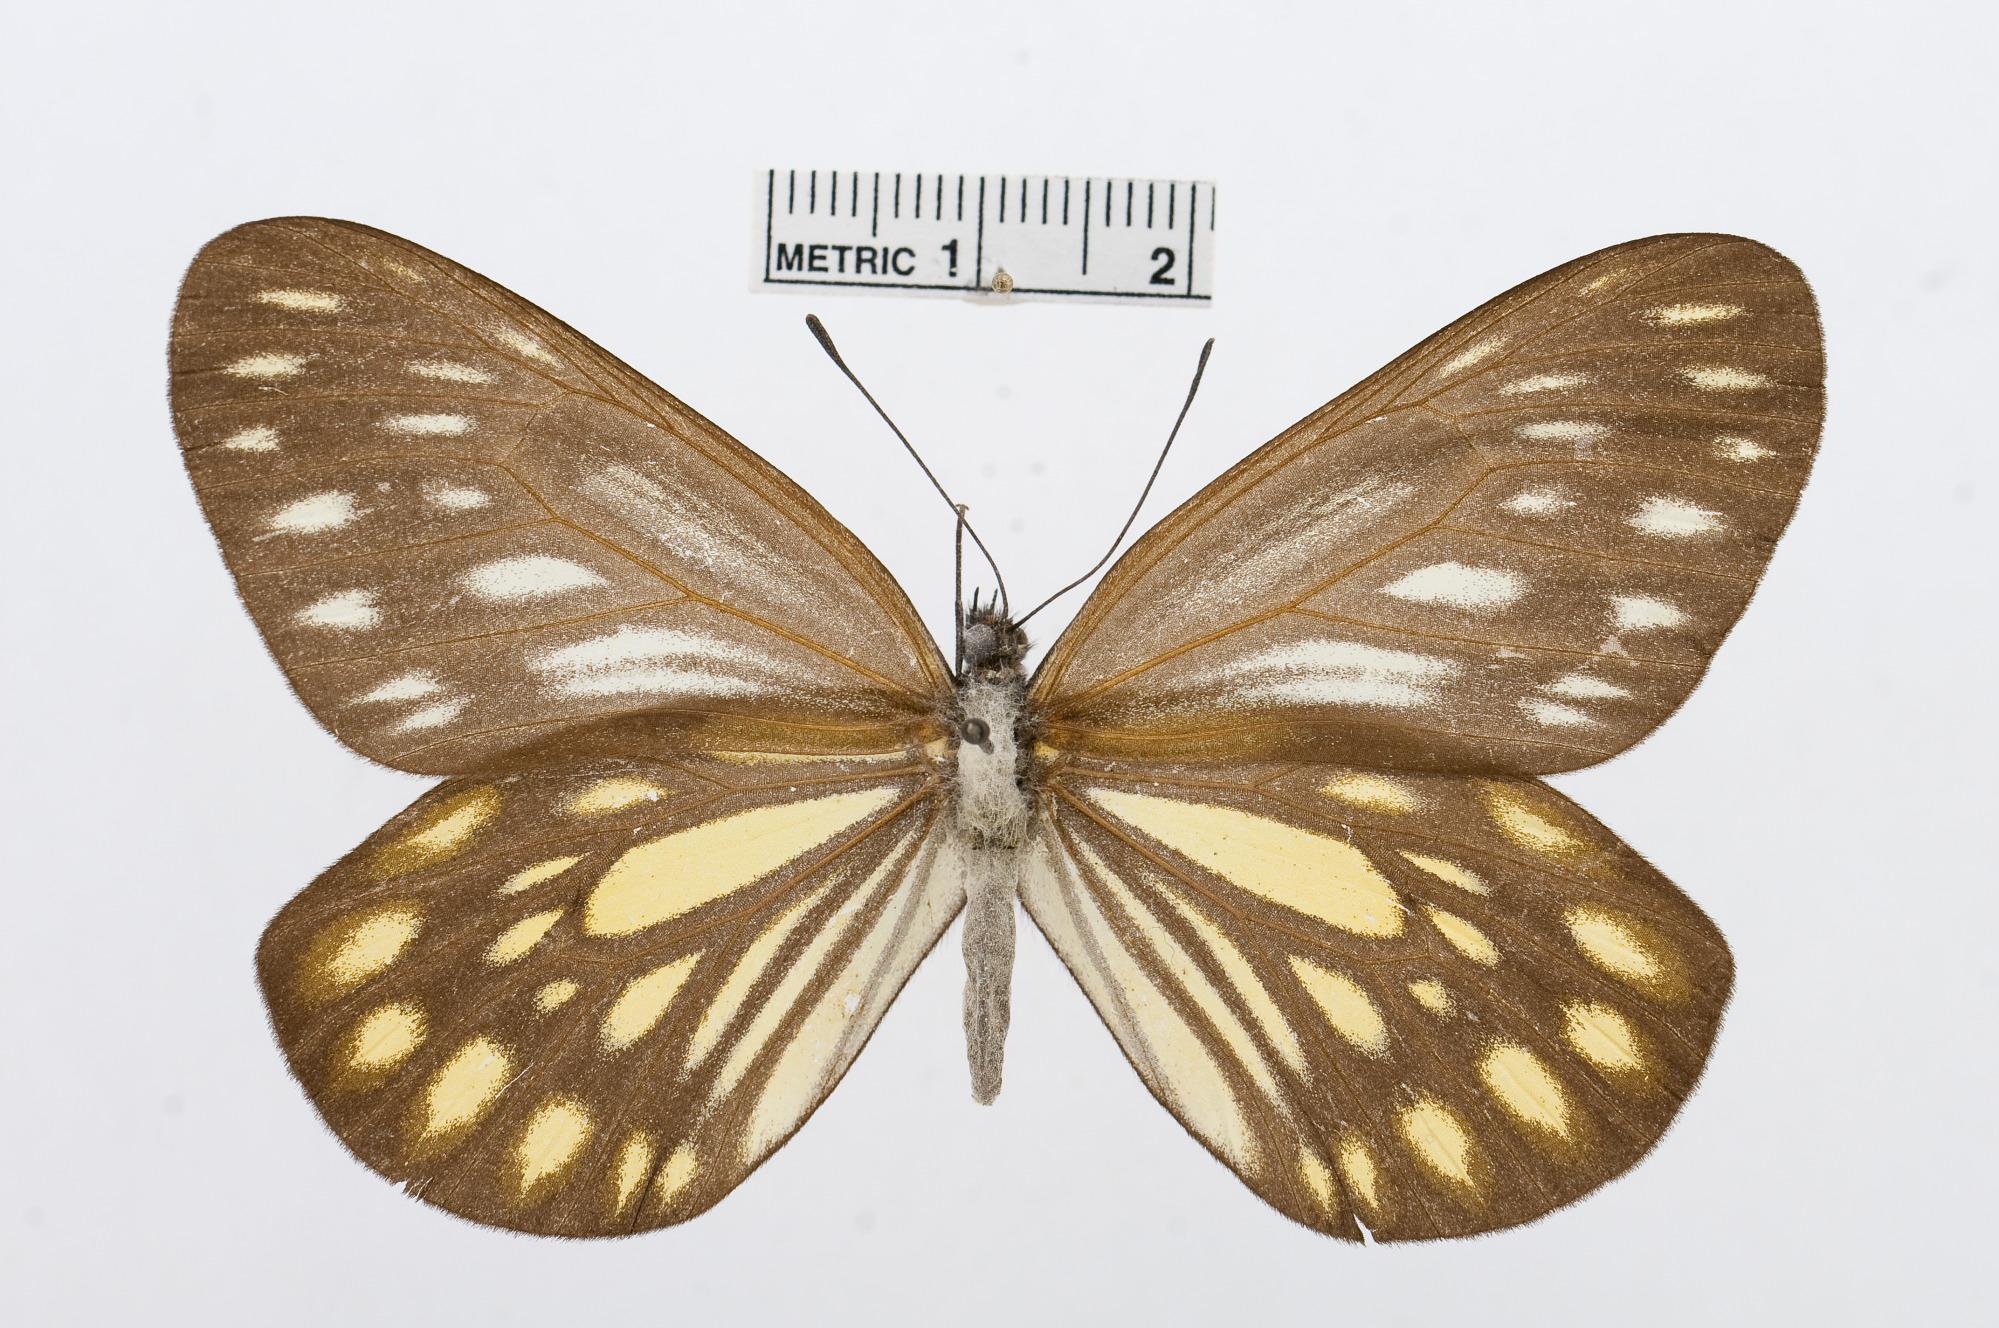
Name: Aporia agathon
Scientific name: Aporia agathon
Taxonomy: Animalia, Arthropoda, Hexapoda, Insecta, Lepidoptera, Pieridae, Pierinae